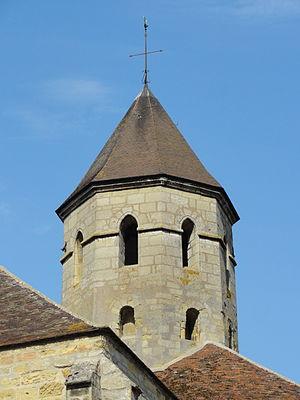
L'église Saint-Pierre-ès-Liens, ou Saint-Pierre-aux-Liens, est une église catholique paroissiale située à Condécourt, dans le département français du Val-d'Oise. Elle remonte, dans ses parties les plus anciennes, à la fin du XIᵉ siècle : il s'agit de la base du clocher avec ses arcades en plein cintre retombant sur des impostes décorés de dents-de-scie, et sa voûte d'arêtes. Cette travée n'est pas visible depuis l'extérieur, car englobée dans des constructions plus récentes. Le premier étage du clocher octogonal est lui aussi d'un style roman archaïque, et ne devrait pas être antérieur au tout début du XIIᵉ siècle. Le second étage, plus simple, a été ajouté à la période gothique. Globalement, l'église Saint-Pierre-ès-Liens est d'une architecture assez simple, avec un seul niveau d'élévation, et se caractérise par la juxtaposition de quatre espaces carrés issues de quatre campagnes de construction distinctes, à savoir la nef rustique du XVIIIᵉ siècle ; la base du clocher déjà signalée ; le chœur gothique du second quart du XIIIᵉ siècle ; et la travée droite de la chapelle de la Vierge, au nord du clocher.